Howie Morenz Memorial Game

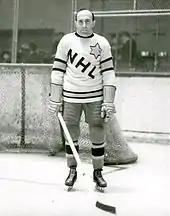
Morenz played in the Ace Bailey Benefit Game in 1934.

Howie Morenz established himself as one of the NHL's top players in the 1920s. He led the Montreal Canadiens to three Stanley Cup titles and won three Hart Trophies as the league's most valuable player. Popular throughout the league for his offensive ability and his end-to-end rushes, Morenz was considered the "Babe Ruth of hockey". Struggling financially, the Canadiens traded him to the Chicago Black Hawks in 1934 in a deal that was so unpopular in Montreal, local fans gave him a standing ovation when he scored "against" the Canadiens.